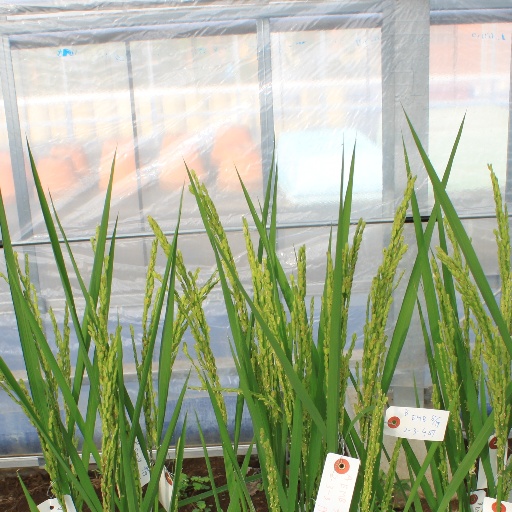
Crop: rice